Gasabo District

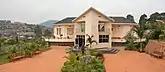

Gasabo is in the North East of Kigali City and bordered by Kicukiro district (south), Nyarugenge (west south), Rwamagana (east south), Rulindo (north west) and Gicumbi (north east). The district's surface area is of which a big portion is rural (84%) while the small portion represents the developed urban area (16%).